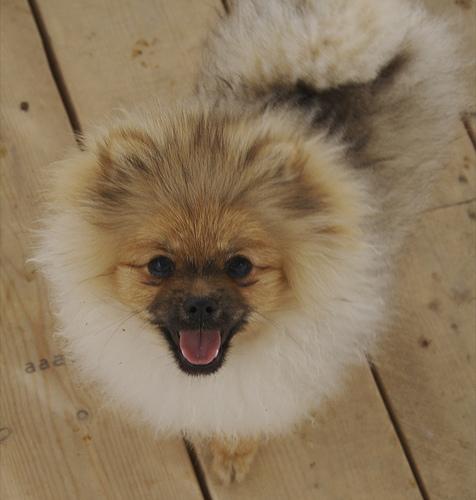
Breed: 1936-n000005-Pomeranian